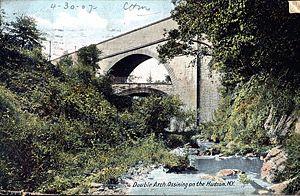
Ce qui suit est la liste des Historic Civil Engineering Landmarks, c'est-à-dire la liste des monuments historiques de génie civil, établie aux États-Unis par l' American Society of Civil Engineers depuis qu'elle a commencé le programme en 1964. Cette désignation est accordée à des projets, des structures et des sites situés aux États-Unis et dans le reste du monde. À compter de 2013, il y a plus de 260 éléments dans cette liste.